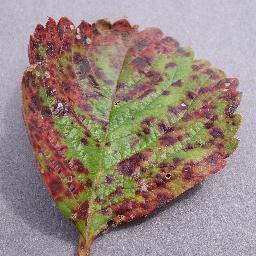
Label: Strawberry___Leaf_scorch